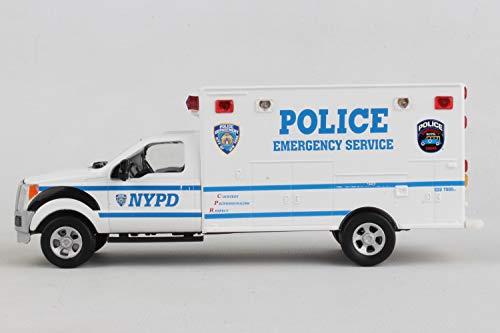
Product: Daron NYPD Emergency Service Unit with Lights & Sounds
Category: Toys & Games | Play Vehicles | Die-Cast Vehicles
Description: Functional lights and sounds.
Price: $28.33
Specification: ProductDimensions:8x2x4inches|ItemWeight:8ounces|ShippingWeight:8ounces(Viewshippingratesandpolicies)|DomesticShipping:ItemcanbeshippedwithinU.S.|InternationalShipping:ThisitemcanbeshippedtoselectcountriesoutsideoftheU.S.LearnMore|ASIN:B073VYLDZ4|Itemmodelnumber:NY71599|Manufacturerrecommendedage:4yearsandup|Batteries:3LR44batteriesrequired.(included)